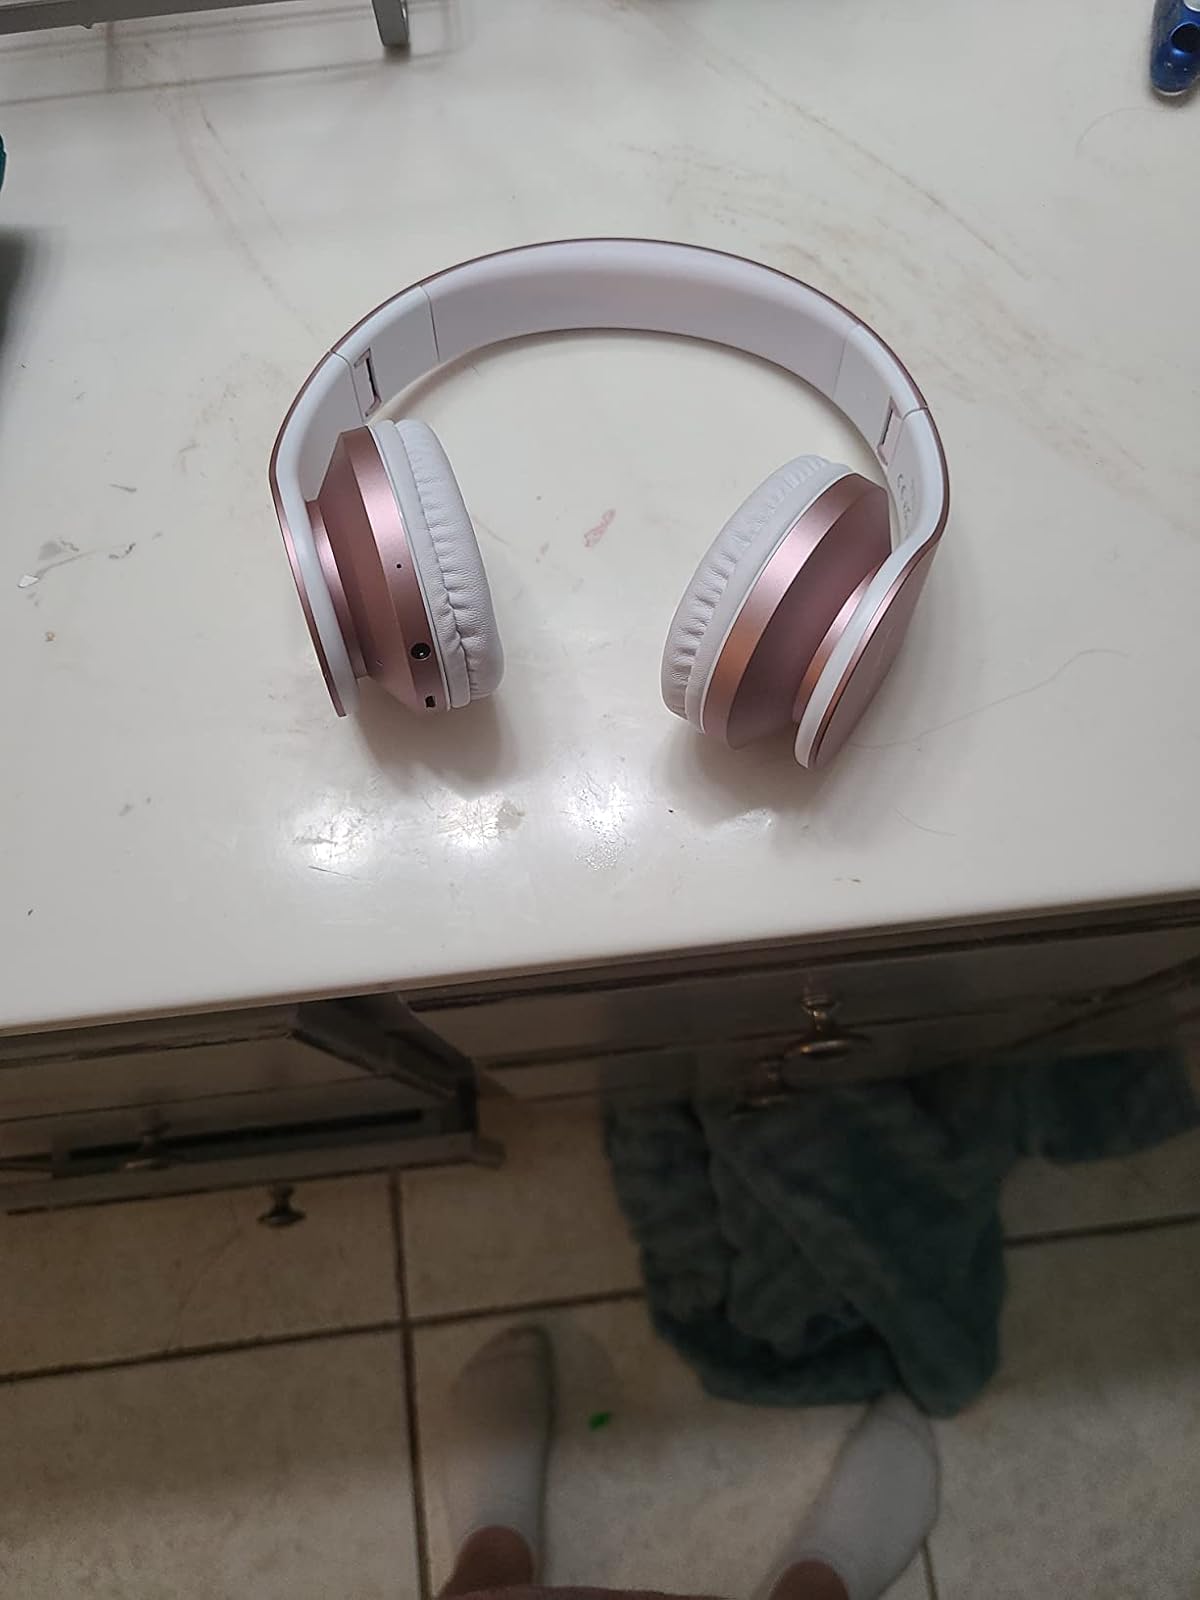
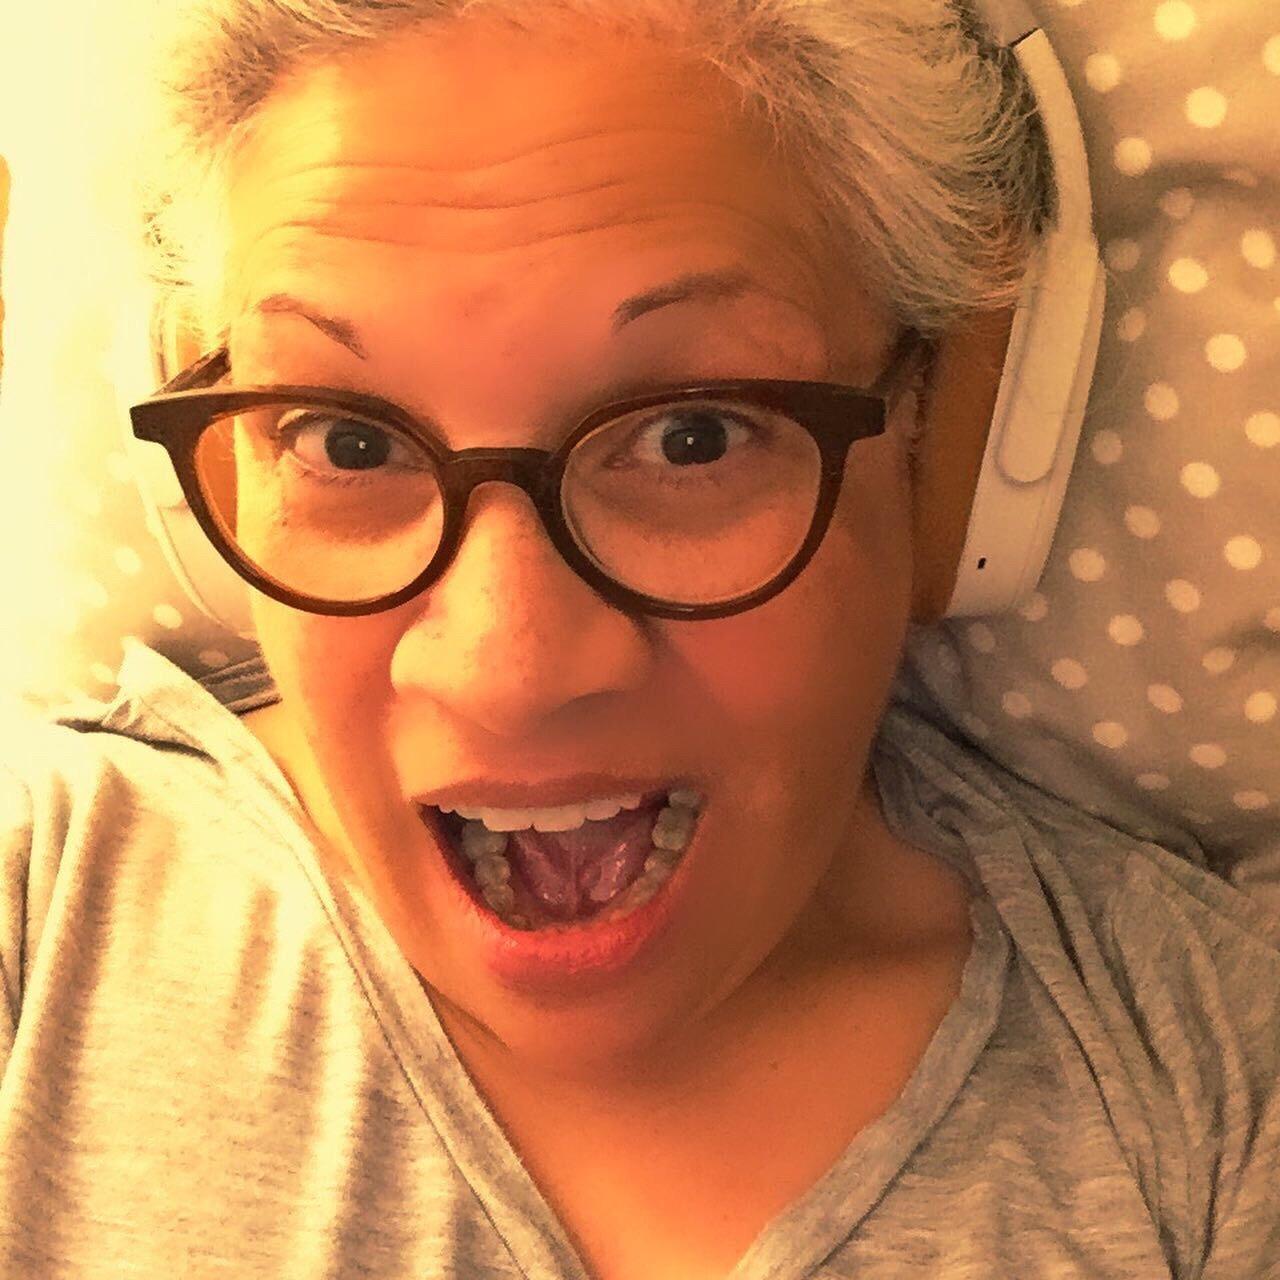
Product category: headphones
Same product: no